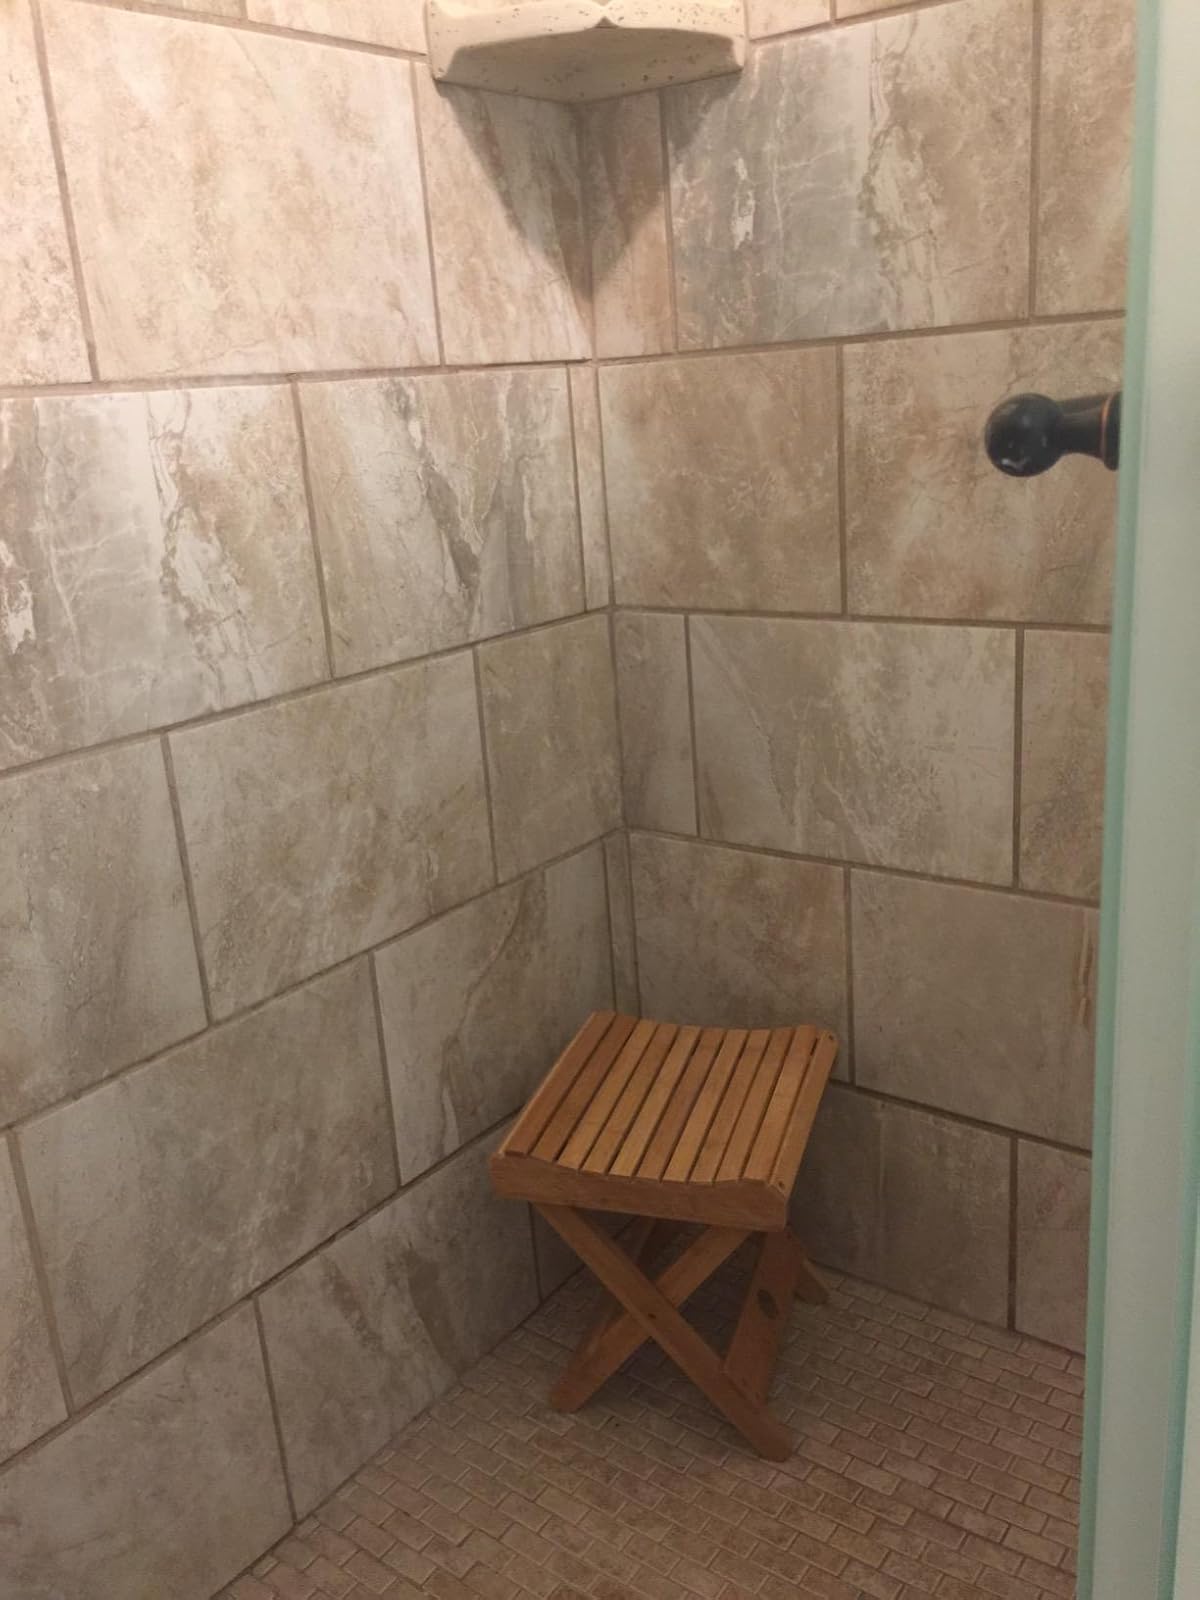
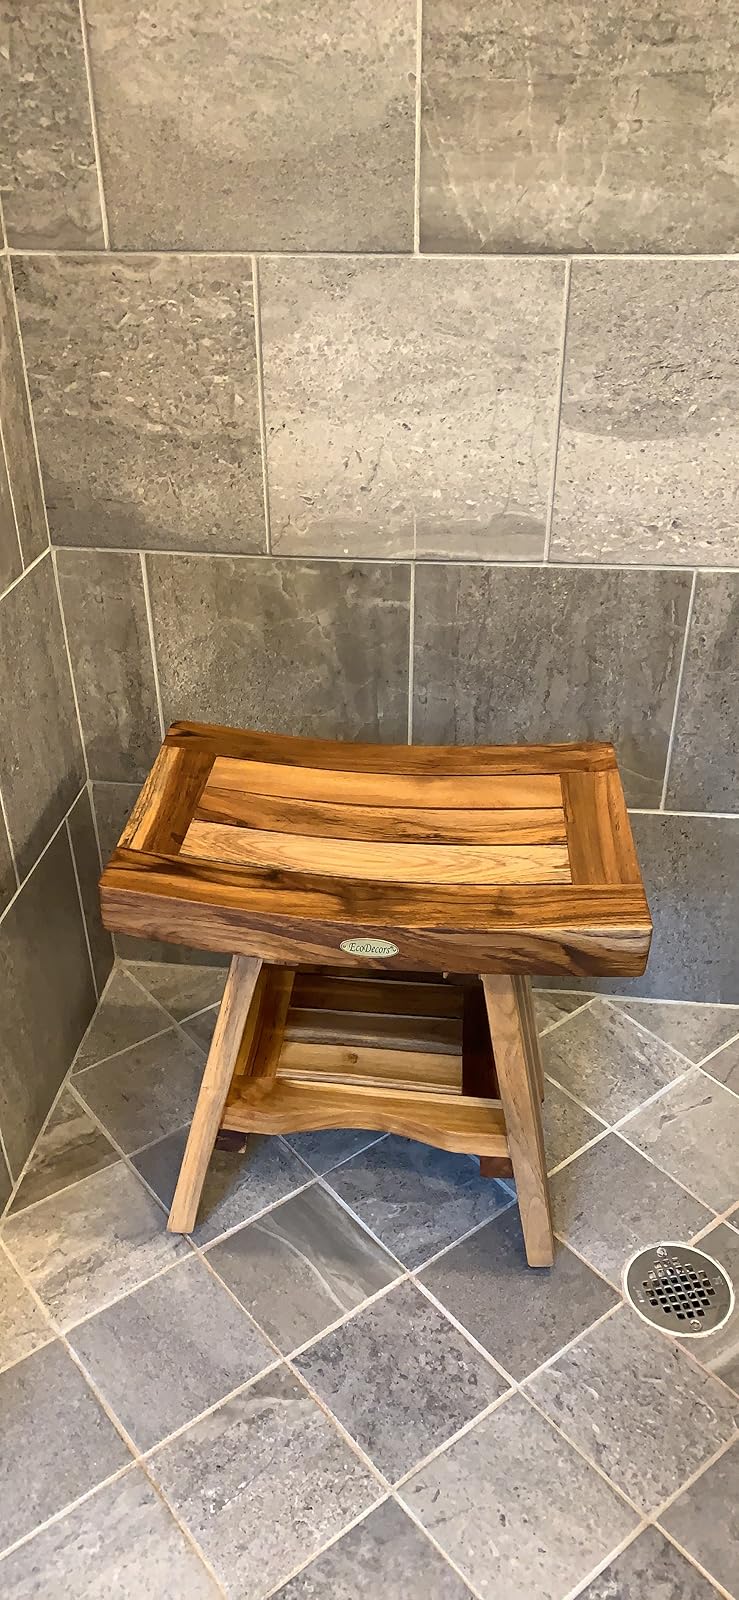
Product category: stool
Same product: no